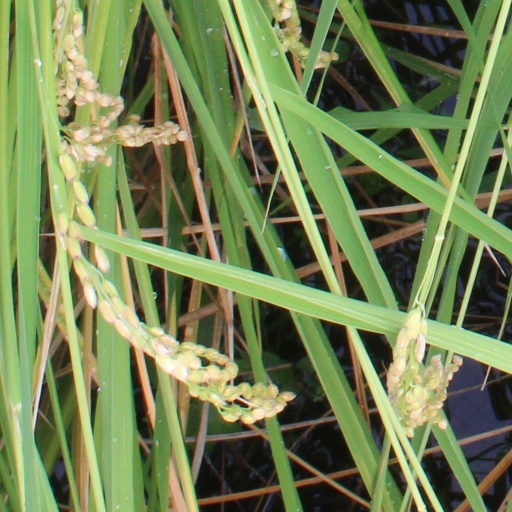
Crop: rice